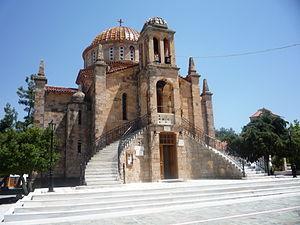
Mándra-Idýllia est un dème situé dans le district régional de l'Attique de l'Ouest dans la périphérie de l'Attique en Grèce. La municipalité de Mándra-Idýllia est essentiellement rurale. Mándra-Idýllia a été créé en 2001 par la fusion des municipalités d'Érythrées, Mándra et Vilia, et de la communauté d'Œné, devenus des districts municipaux. Le nom d'Idýllia reprend celui d'un dème ayant fonctionné sous diverses formes de 1835 à 1912.